Barentin Viaduct

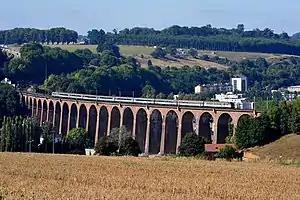
Barentin Viaduct today, also known as the Pont Austreberthe, near Rouen

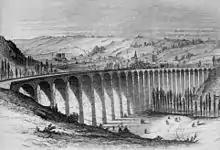
Barentin viaduct in the 19thcentury after rebuilding

Barentin Viaduct is a railway viaduct that crosses the Austreberthe River on the Paris–Le Havre line near to the town of Barentin, Normandy, France, about from Rouen. It was constructed of brick with 27 arches, high with a total length of . The British engineer was Joseph Locke and the contractors were William Mackenzie and Thomas Brassey.